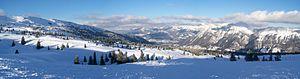
Panorama sur le parc national des Bauges vu depuis les hauts des pistes de la station de ski du Margériaz en Savoie.
Le mont Margériaz est situé au centre du massif des Bauges entre le Val d'Aillon à l'est et le col de Plainpalais à l'ouest.
Les Aillons-Margériaz est une station de sports d'hiver située sur la commune d'Aillon-le-Jeune, dans le département de la Savoie en région Auvergne-Rhône-Alpes.